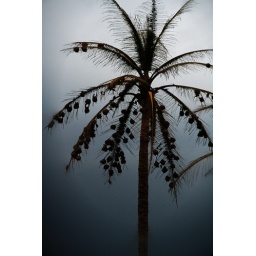
Baya bird nests hanging from a palm tree with a storm brewing in the distance. Abomey, Benin, West Africa